Amile Jefferson

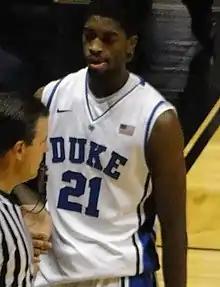
Jefferson with the Duke Blue Devils in 2012

He played in a program-record 150 games, including 103 starts, and averaged 7.2 points and 6.3 rebounds; finished his career tied for seventh in NCAA history with 150 games played. He helped lead Duke to a 124–26 record in games in which he played, the third-most victories in program history. Duke went 67–2 (.971) at Cameron Indoor Stadium over the course of his career, the most home wins and second-best home winning percentage in Duke history.